Painted berrypecker

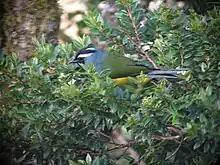
Crested berrypecker

The painted berrypeckers are common, active, and diurnal birds. They usually occur in pairs or in small groups, up to 30 tit berrypeckers or 10 crested berrypeckers. The crested berrypecker flocks are occasionally joined by mixed-species feeding flocks of insectivorous birds such as fantails, honeyeaters and the blue-capped ifrit, and tit berrypeckers often join other bird species such as honeyeaters and birds of paradise in feeding trees.